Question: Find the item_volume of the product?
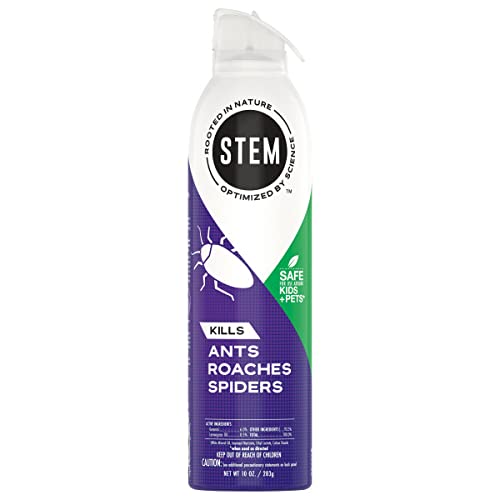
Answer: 10.0 ounce